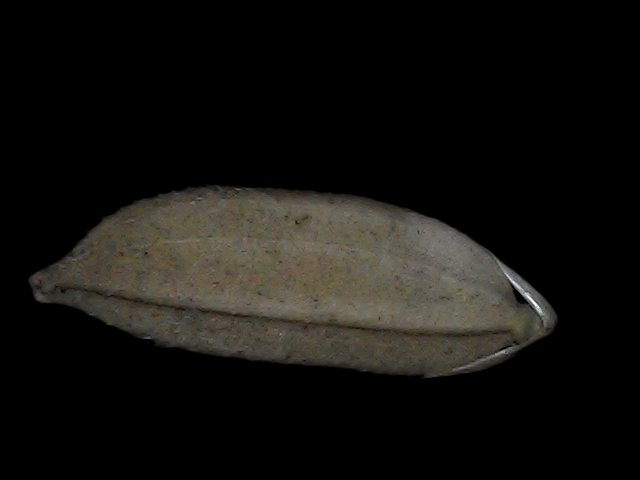
Rice variety: Bd72